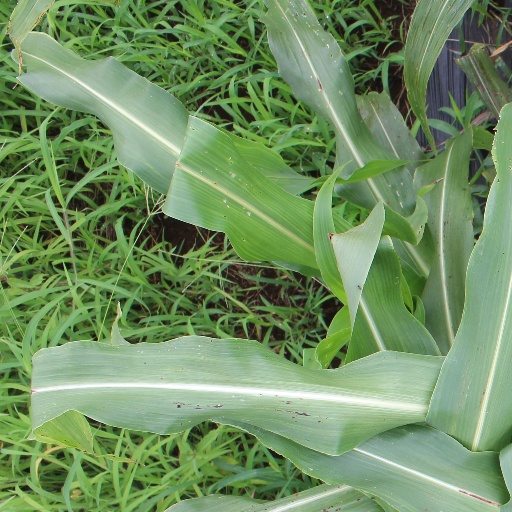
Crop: sorghum